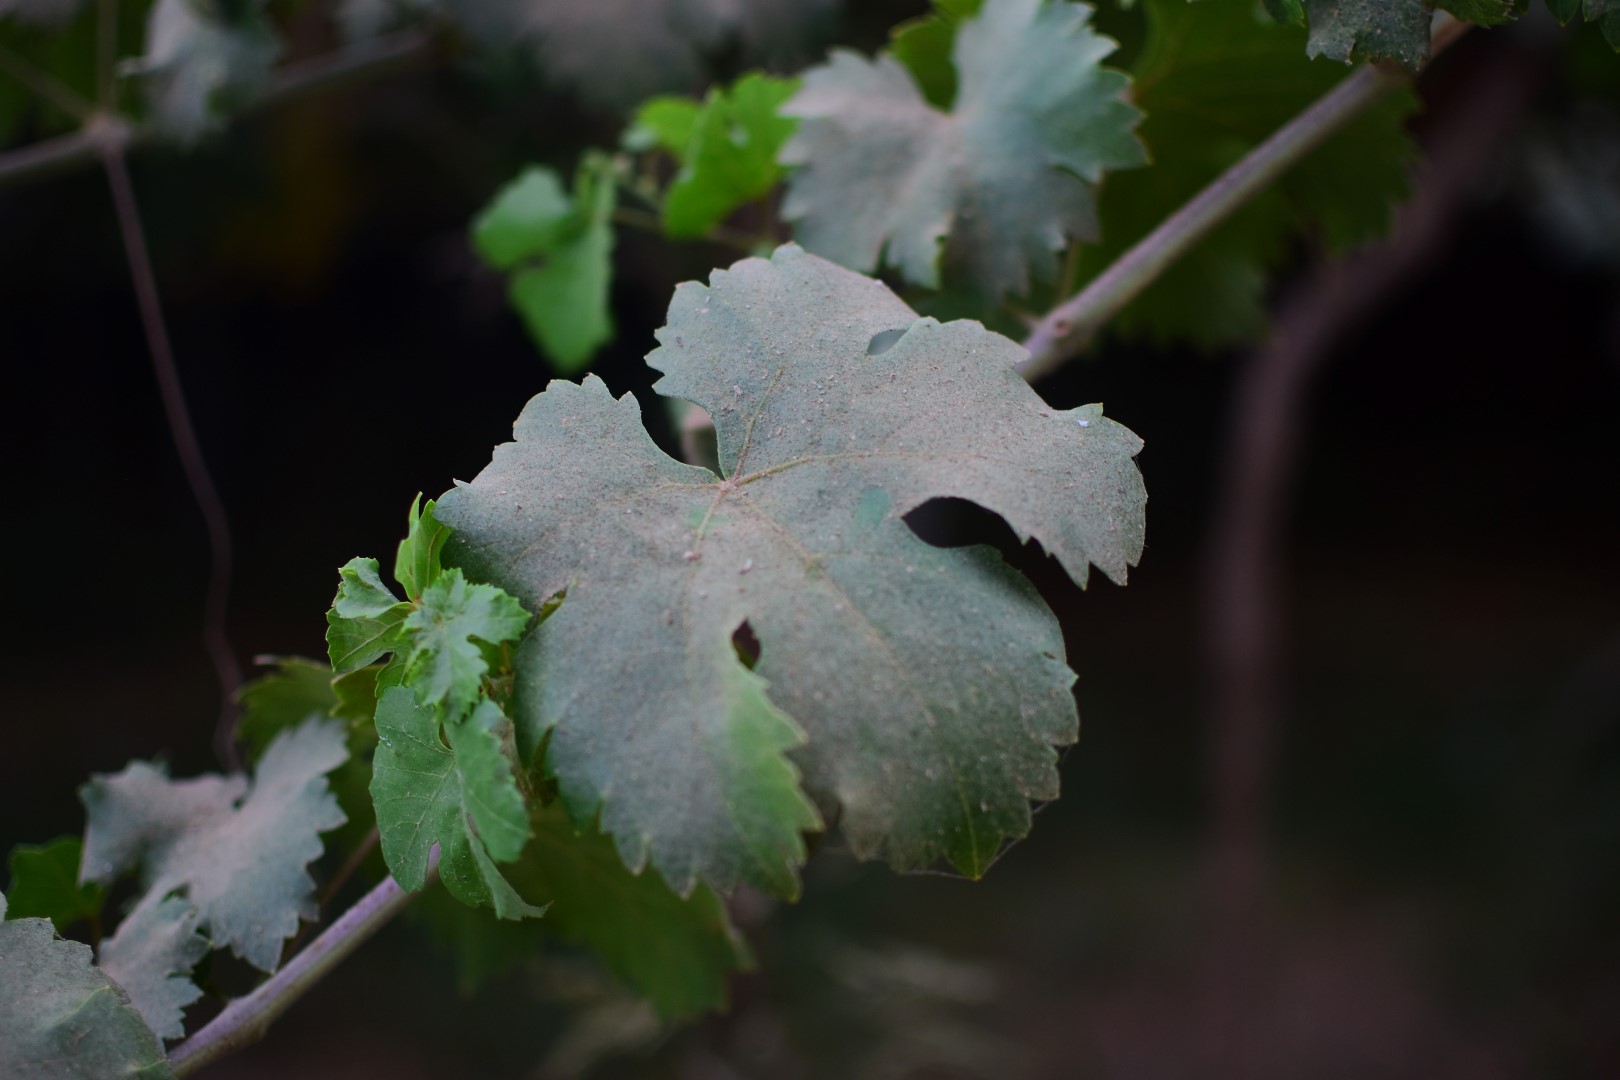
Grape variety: Aswud Balad